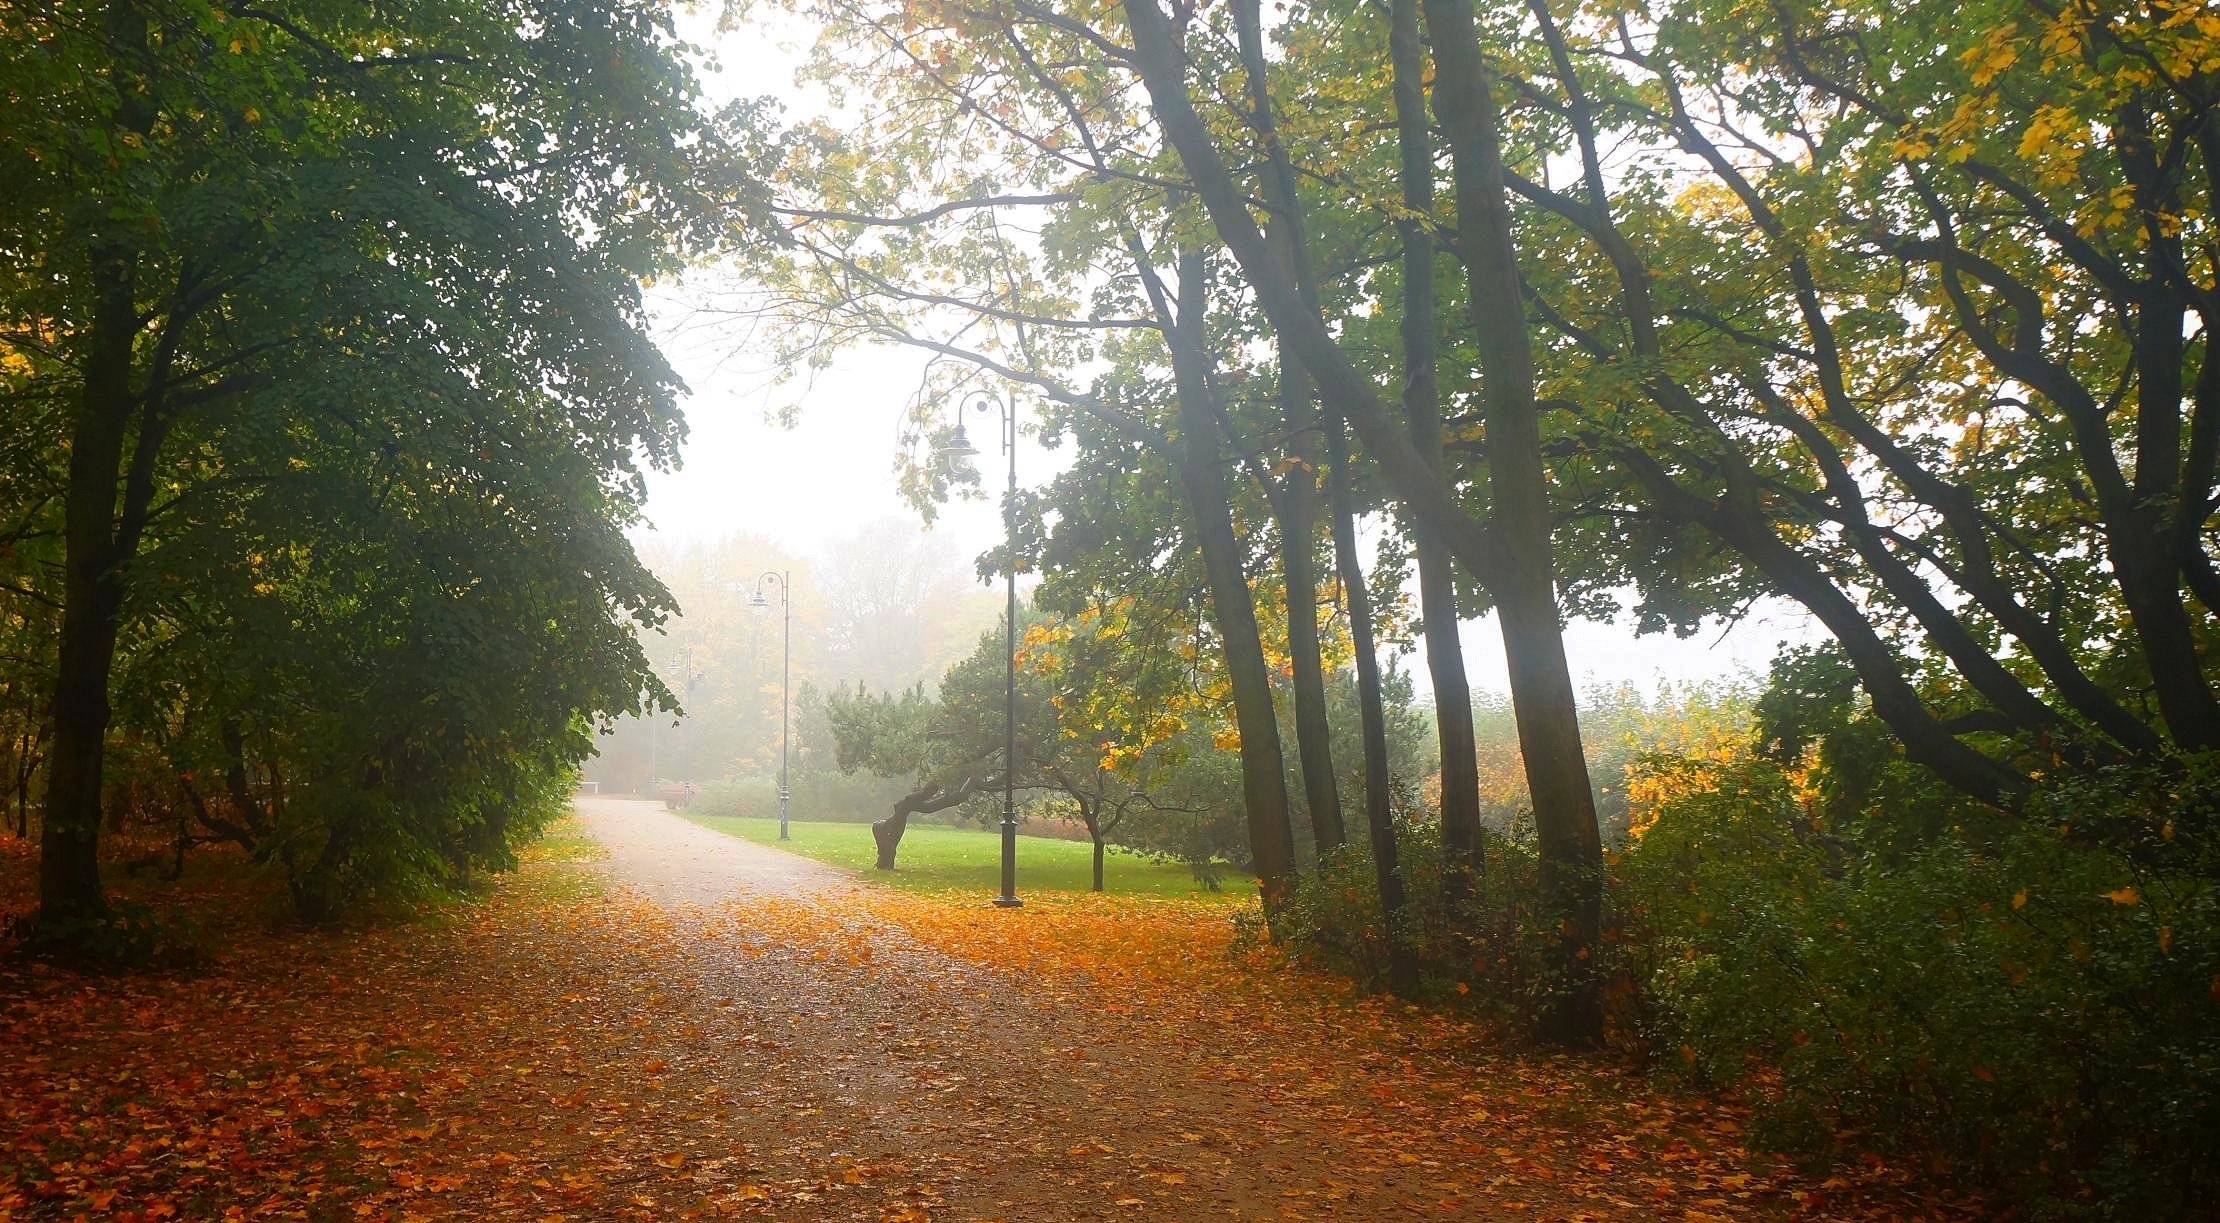
autumn, tree, road, park, plant, sky, street light, People in nature, natural landscape, wood, sunlight, road surface, grass, shade, biome, trunk, asphalt, deciduous, landscape, fog, Tints and shades, forest, twig, woodland, mist, temperate broadleaf and mixed forest, grove, lens flare, dirt road, sunrise, evening, trail, path, soil, Northern hardwood forest, plant stem, haze, shadow, lane, street, jungle, plantation, garden, old growth forest, field, shrub